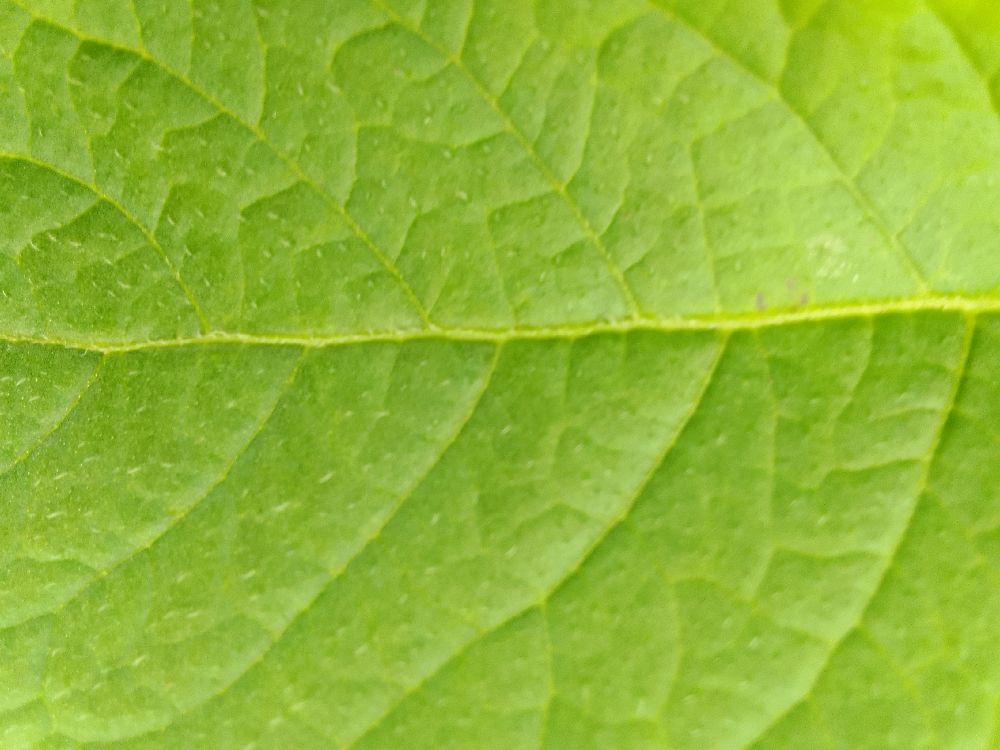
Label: Healthy